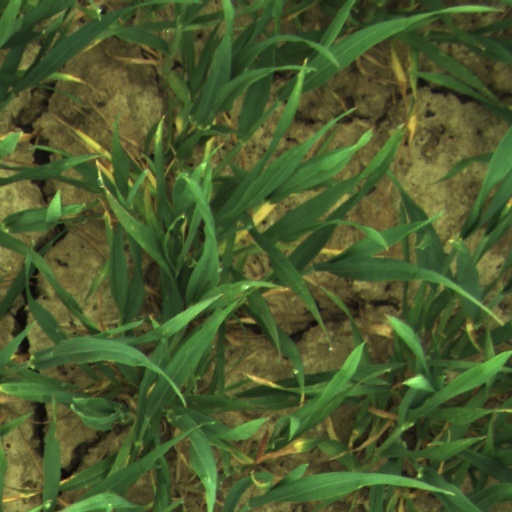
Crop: wheat